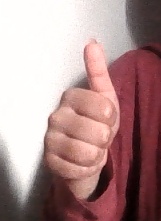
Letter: aleff